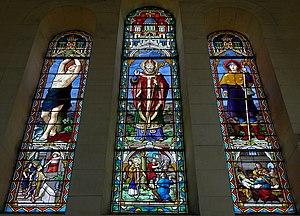
Vitrail de l'église de Saint-Germain-d'Anxure (53). Saint-Sébastien, Saint-Germain, Saint-Roch.
L'église Saint-Germain est une église catholique située à Saint-Germain-d'Anxure, dans le département français de la Mayenne.